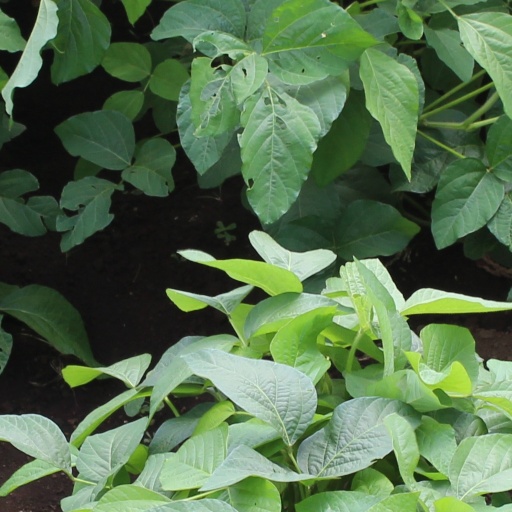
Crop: soybean